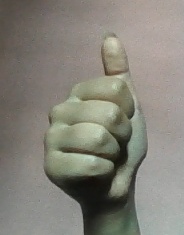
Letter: aleff